Texas, Adios

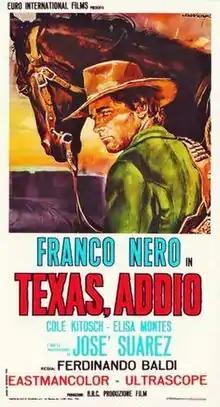
Italian film poster

Texas, Adios (Italian: "Texas, addio") is a 1966 Italian-Spanish Spaghetti Western film cowritten and directed by Ferdinando Baldi and starring Franco Nero. It is often referenced in connection with "Django", also starring Nero, and although was referred to as "Django 2" in some countries, it is not an official sequel (like 1987's "Django Strikes Again"). The film is mostly remembered as a lesser-known Spaghetti Western.